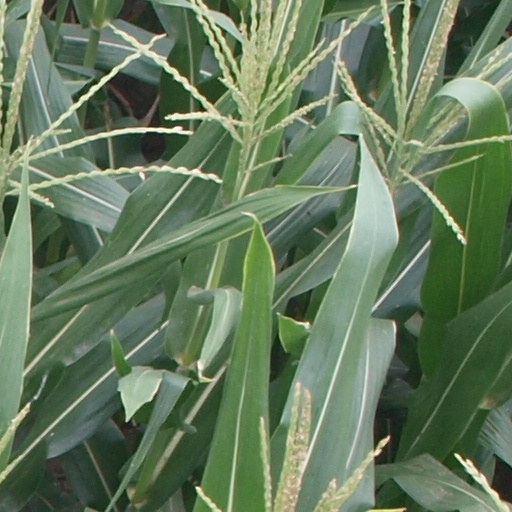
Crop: maize; corn